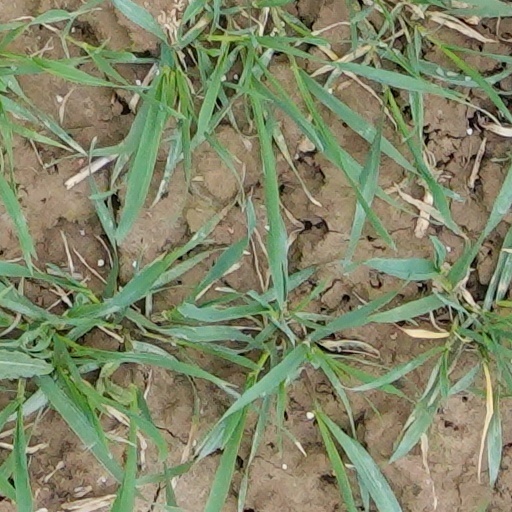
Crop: wheat